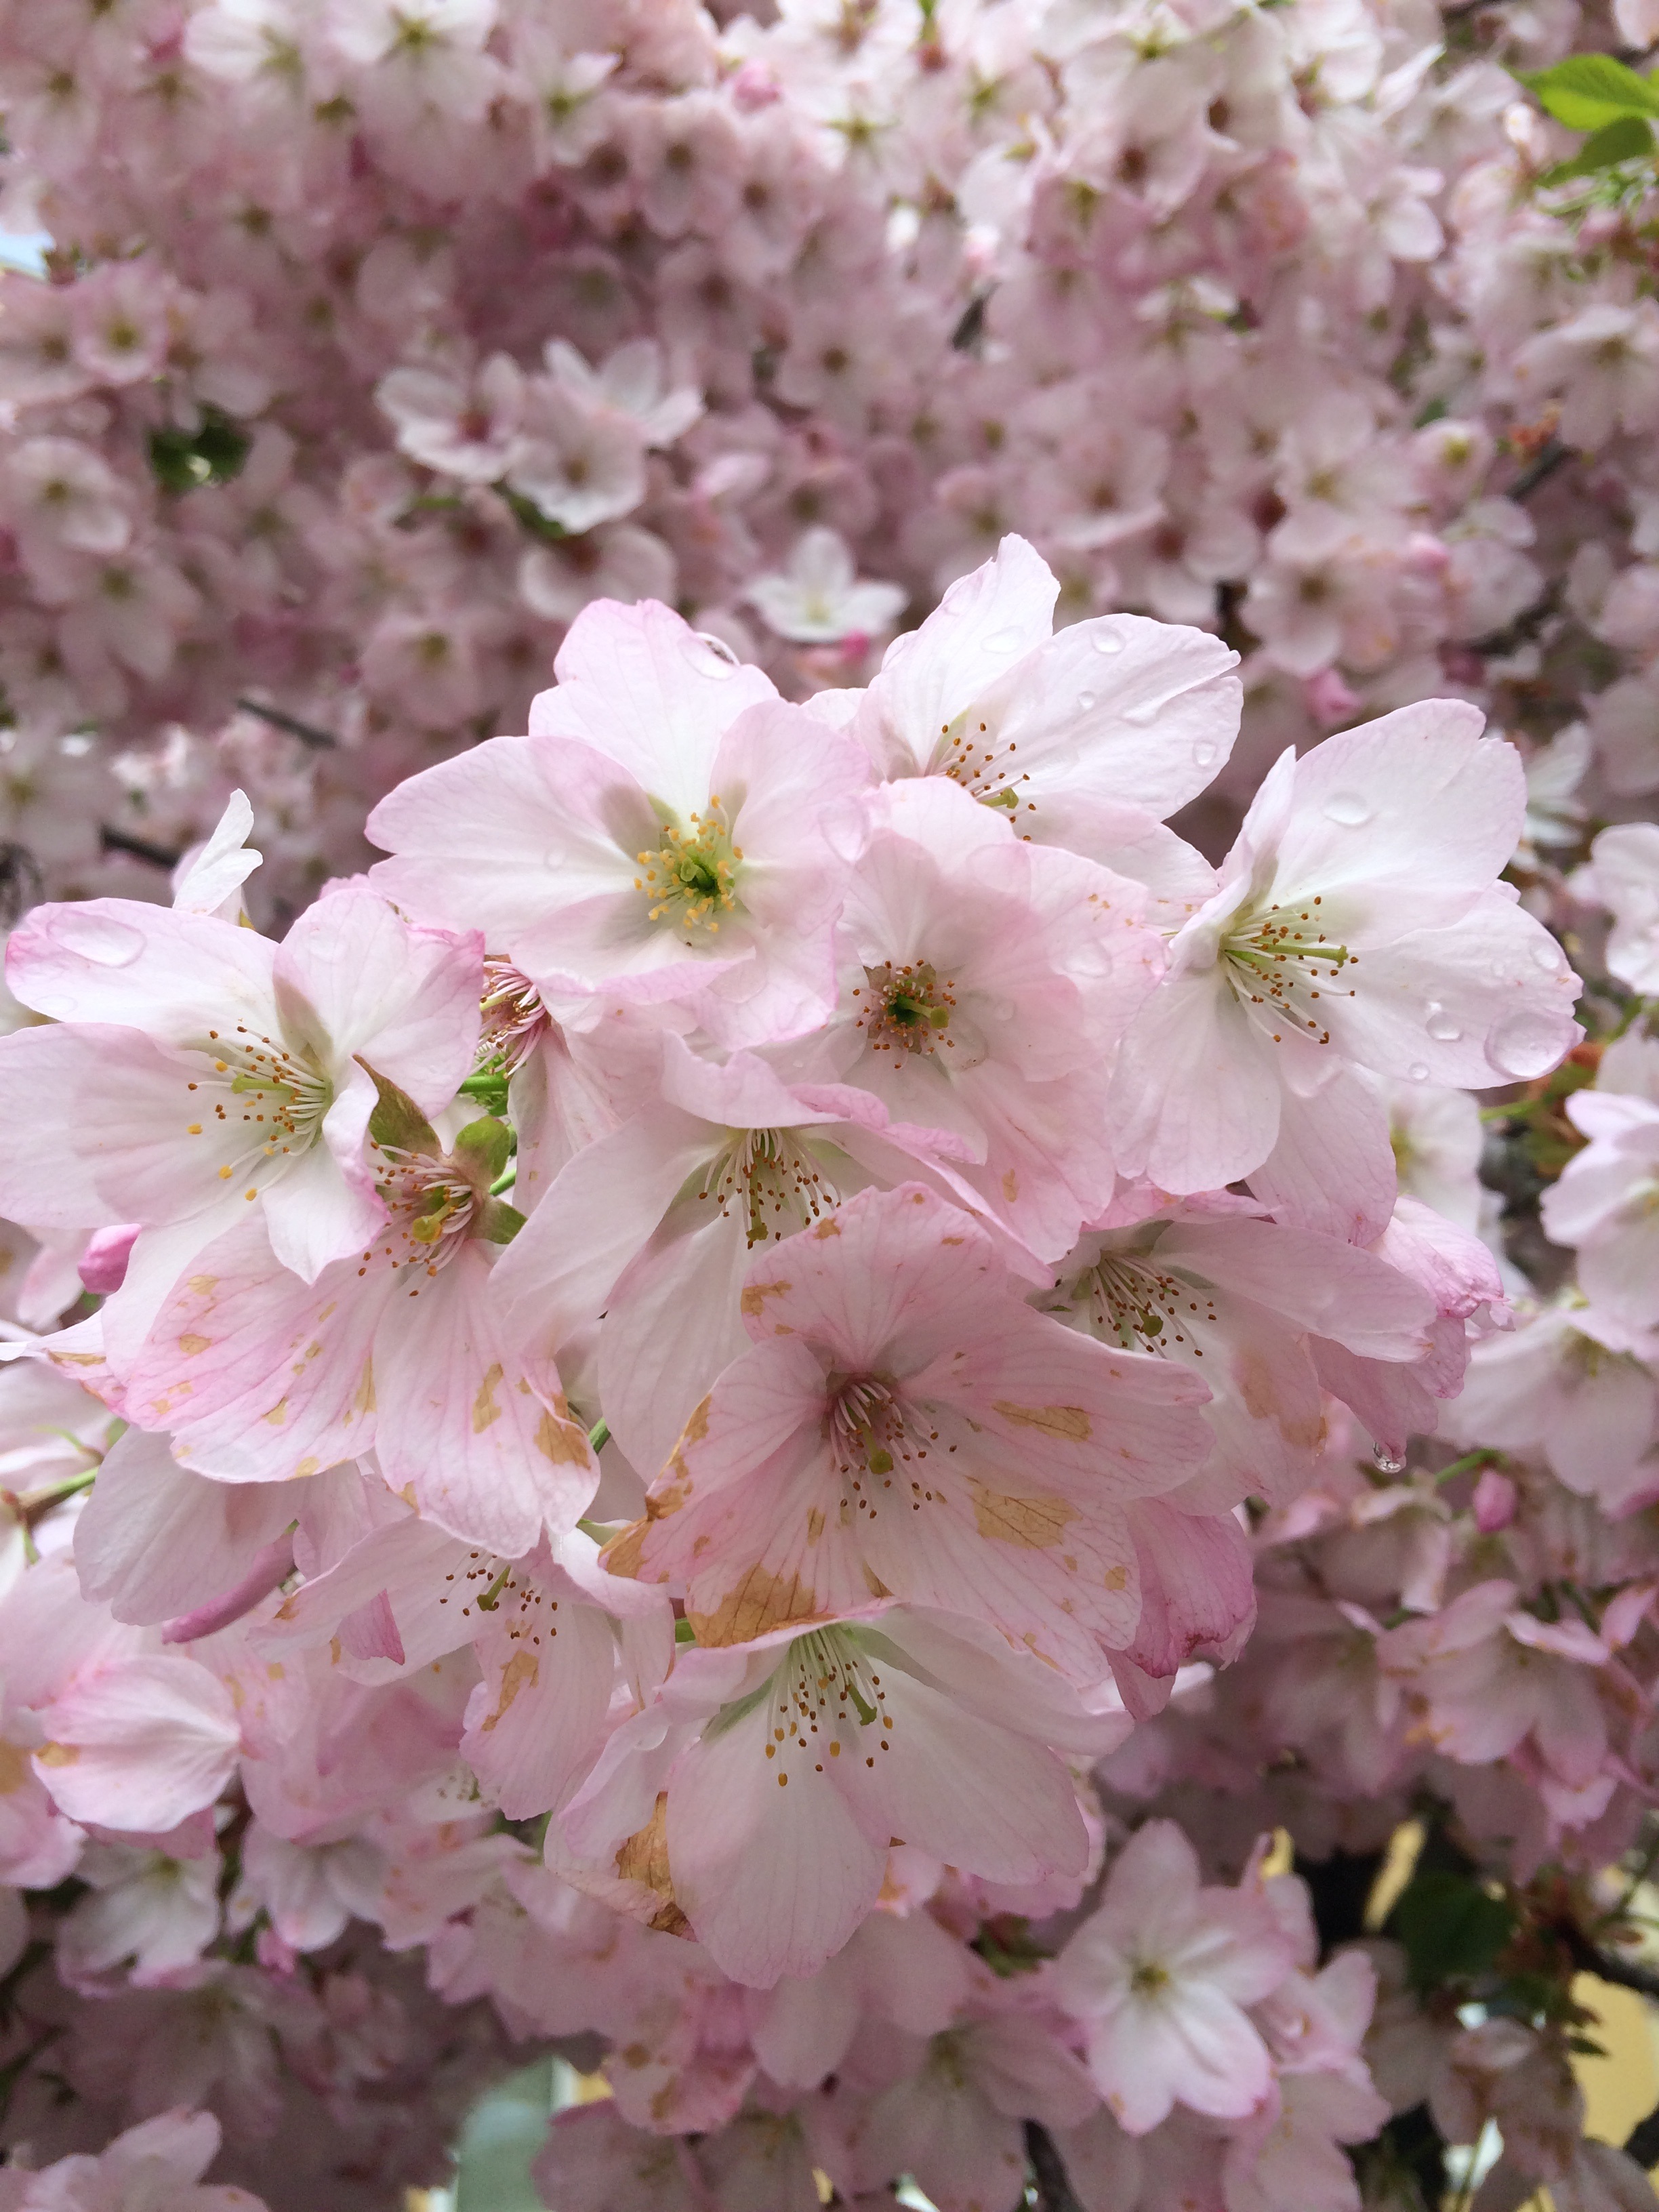
tree, branch, blossom, plant, flower, petal, spring, produce, garden, pink, cherry blossom, shrub, sakura, cherry, pink flower, flowering plant, rose family, woody plant, land plant